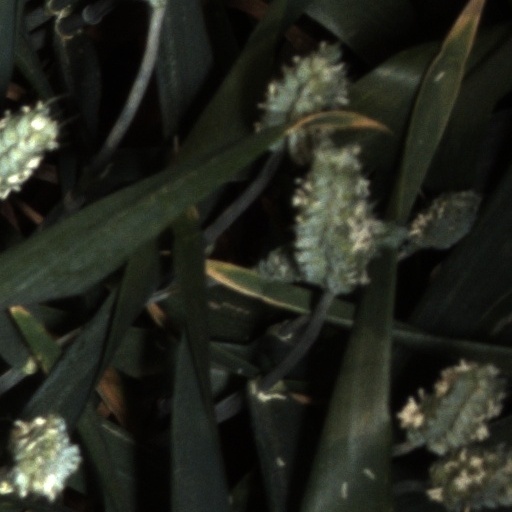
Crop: wheat